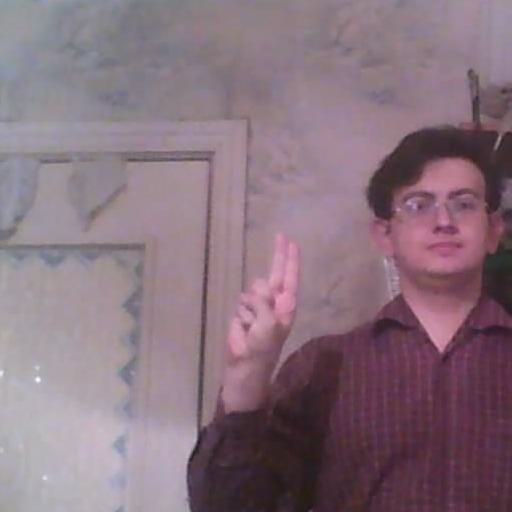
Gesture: two_up